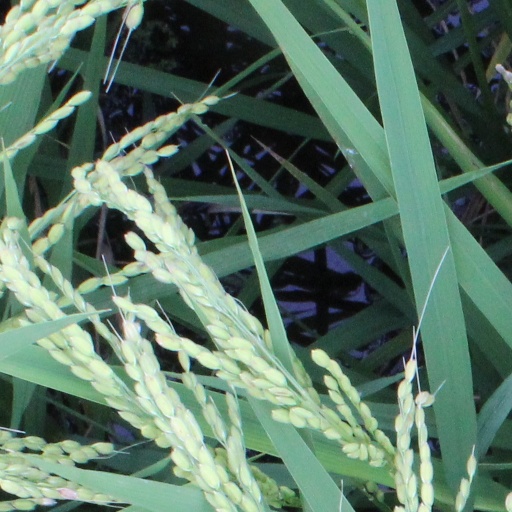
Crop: rice